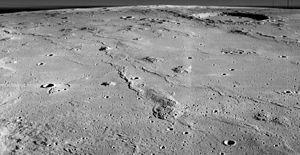
Les collines Marius sont une région de dômes situé dans l'océan des Tempêtes sur la face visible de la Lune.